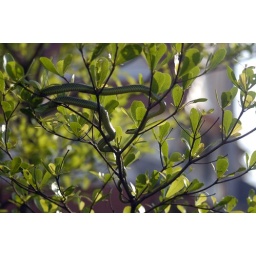
Flying green tree snake in my yard. Mildly poisonous... interesting and beautiful snake.